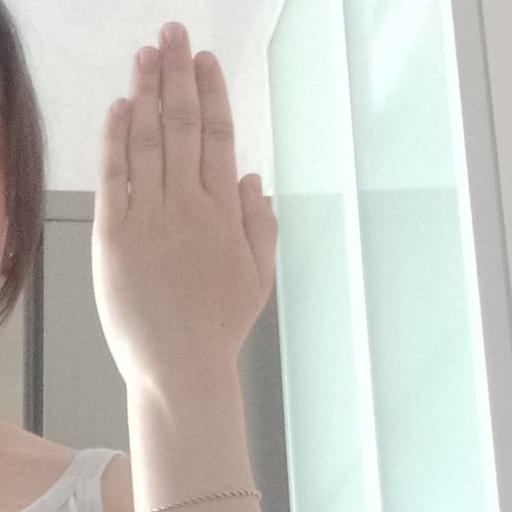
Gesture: stop_inverted